Louisiana (New France)

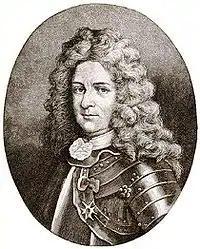
Pierre Le Moyne d'Iberville, governor of Louisiana in the early 17th century

The Church nevertheless played an important part in the exploration of French Louisiana; it sent missions, primarily carried out by Jesuits, to convert Native Americans. It also founded schools and hospitals: By 1720, the Ursulines were operating a hospital in New Orleans. The church and its missionaries established contact with the numerous Amerindian tribes. Certain priests, such as Father Marquette in the 17th century, took part in exploratory missions. The Jesuits translated collections of prayers into numerous Amerindian languages to convert the Native Americans. They also looked for ways to relate Indian practices to Christian worship, and helped show the Natives how these were related. A syncretic religion developed among new Christians. Sincere and permanent conversions were limited in number; many who received missionary instruction tended to assimilate the Holy Trinity into their belief of "spirits", or rejected the concept outright.